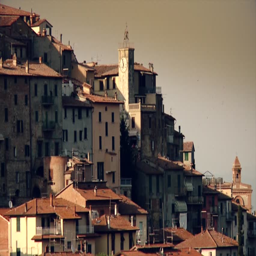
a town in the countryside